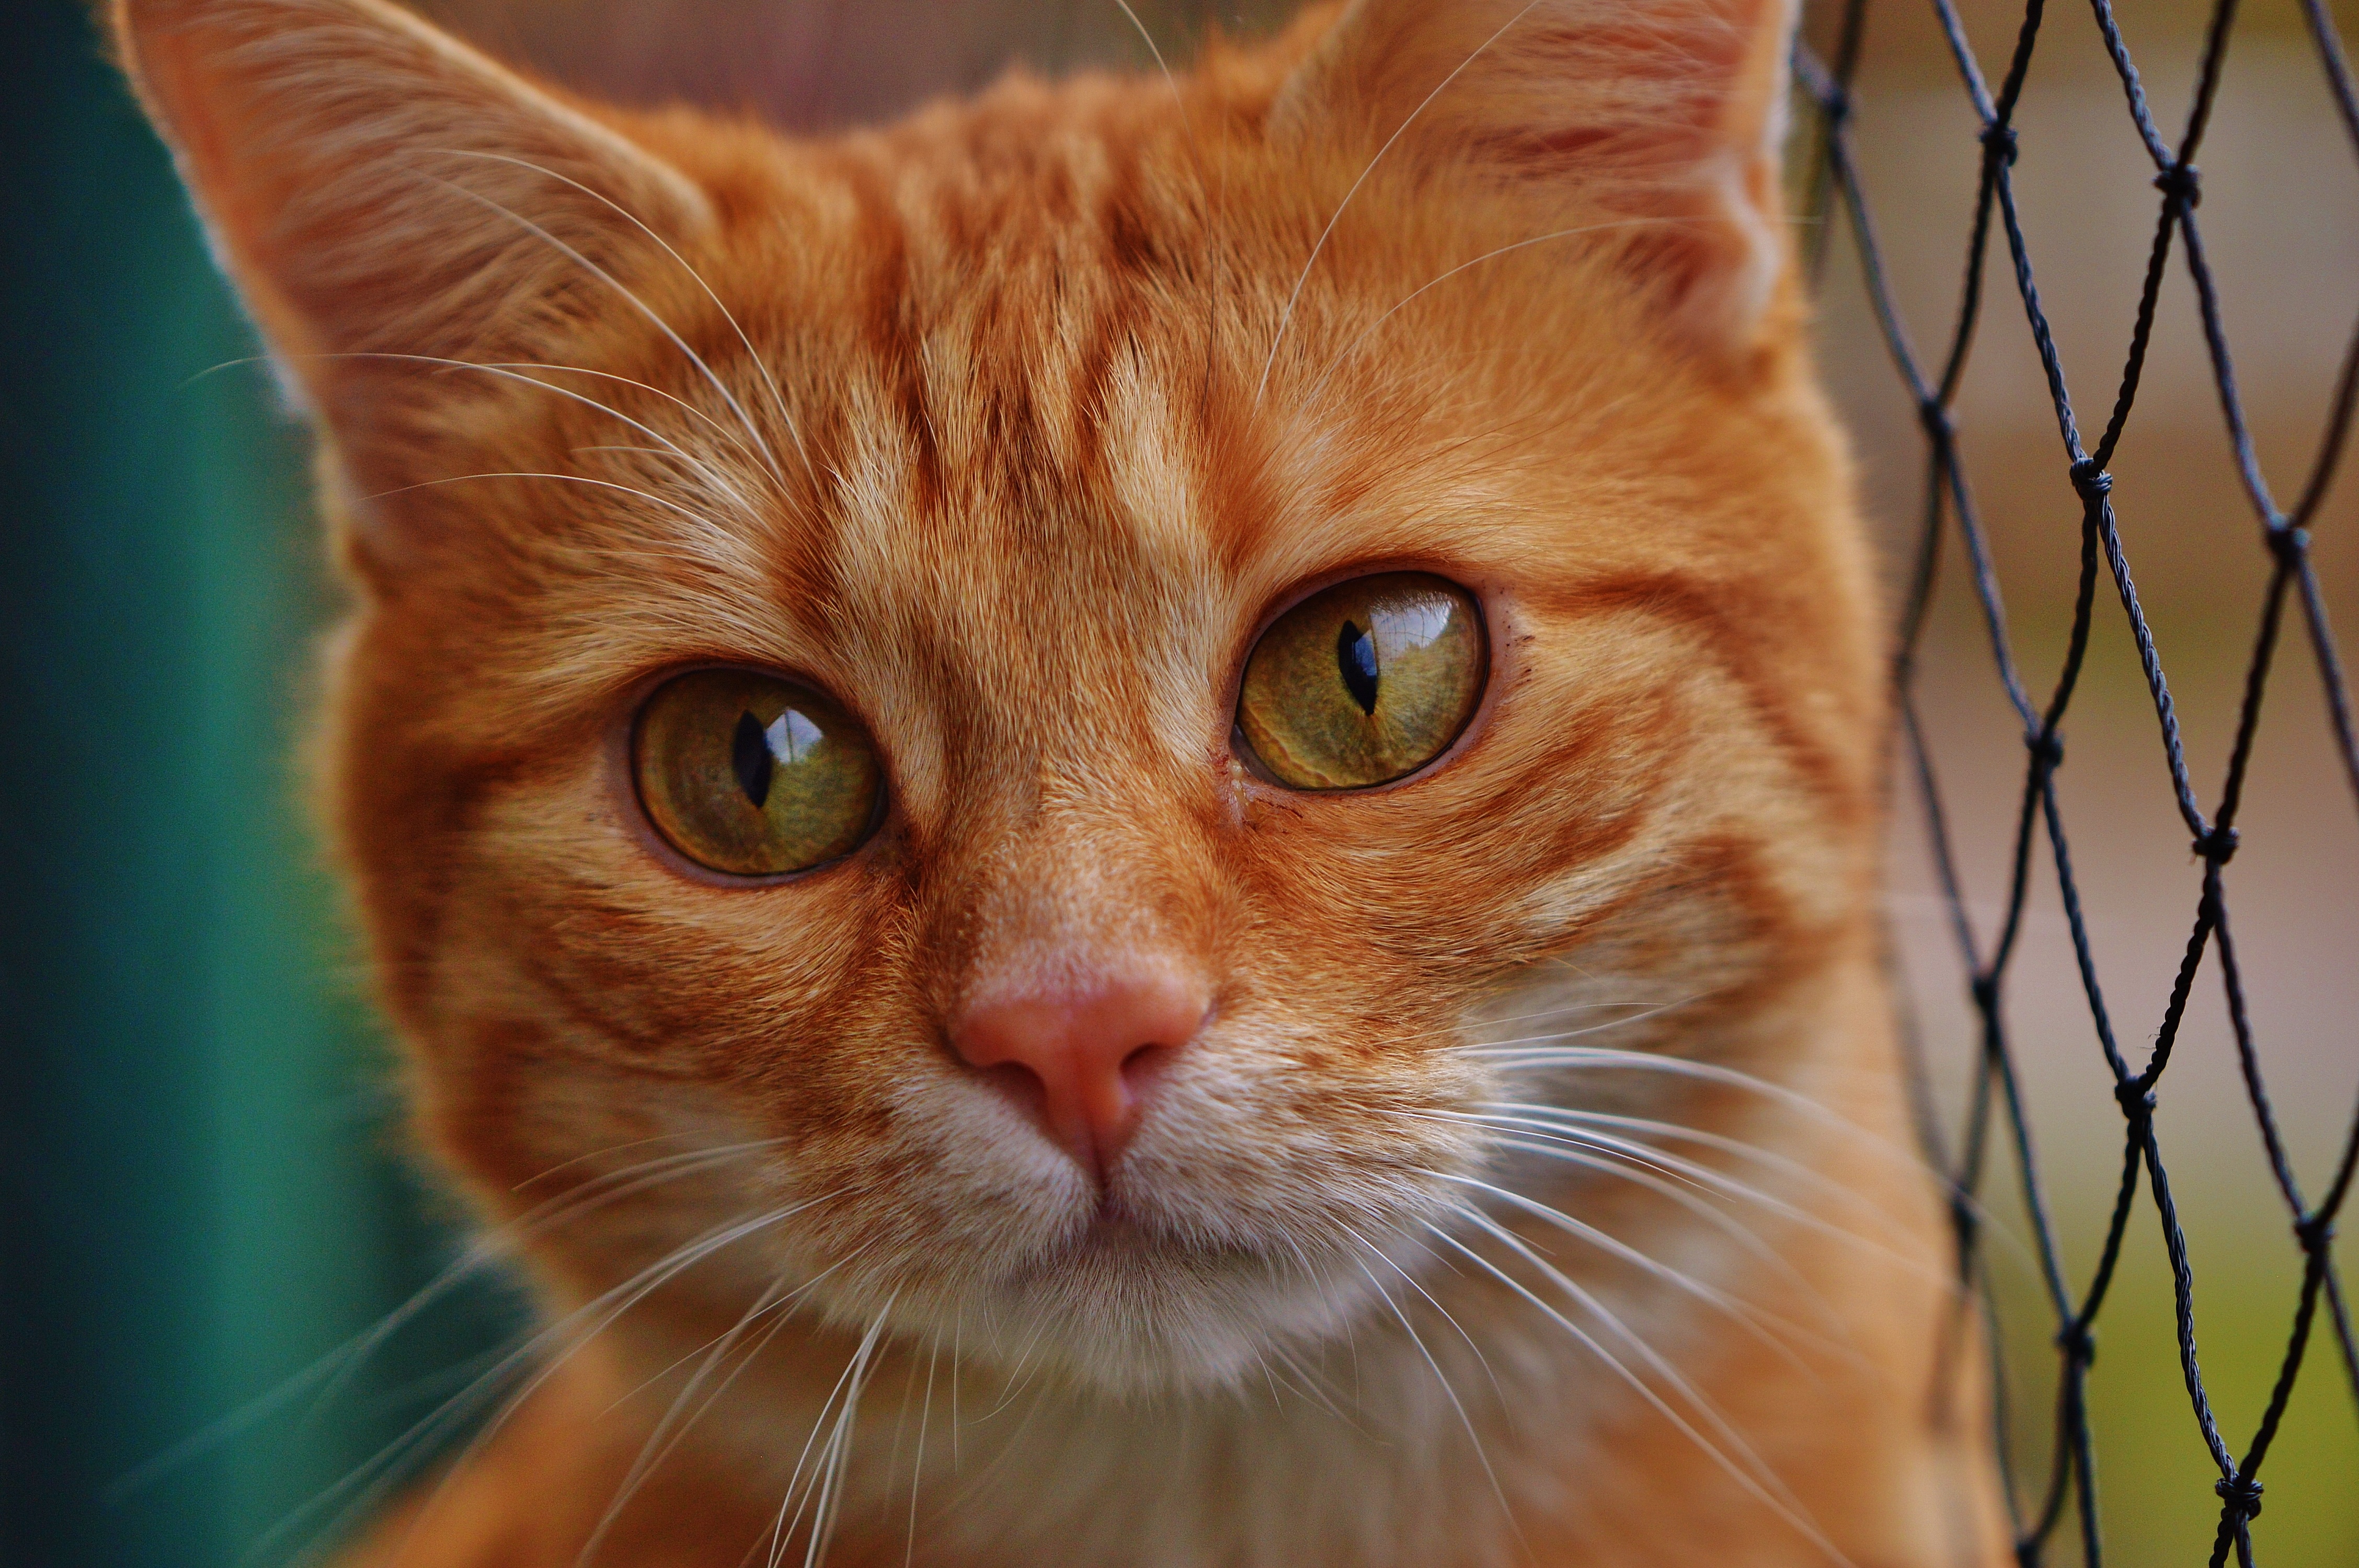
sweet, animal, cute, pet, fur, red, kitten, cat, mammal, fauna, playful, close up, nose, whiskers, snout, tiger, adidas, vertebrate, cuddly, animal world, domestic cat, mackerel, cat face, young cat, red mackerel tabby, red cat, cat's eyes, small to medium sized cats, cat like mammal, domestic short haired cat